Frank Hugh O'Donnell

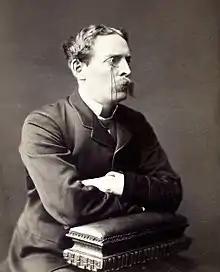
Frank Hugh O'Donnell

Frank Hugh O'Donnell (also Frank Hugh O'Cahan O'Donnell), born Francis Hugh MacDonald (9 October 1846 – 2 November 1916) was an Irish writer, journalist and nationalist politician.